Arno Steinwender

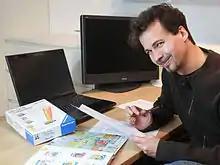
Arno Steinwender (2012)

Arno Steinwender (born 16 November 1976) is an Austrian board game designer and teacher. In his free time he develops board games, for which he has won several awards.